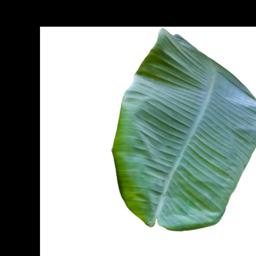
Label: BHIMKOL